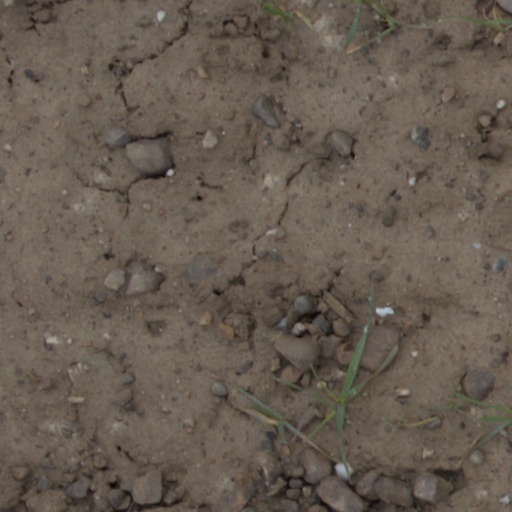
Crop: wheat